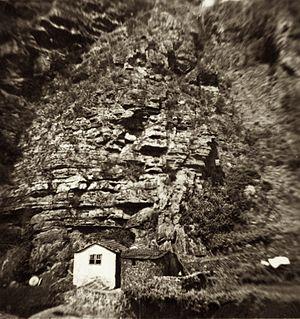
Vue de Nossa Senhora do Salto, ""Notre Dame du Saut"", Aguiar de Sousa, paredes, Portugal"
Aguiar de Sousa est une paroisse portugaise située dans la municipalité de Paredes, avec 22,32 km² et 1 631 habitants. Sa densité de population est de 73,1 hab./km².